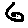
Label: 6